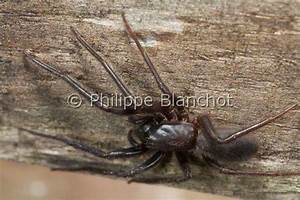
Label: ragno